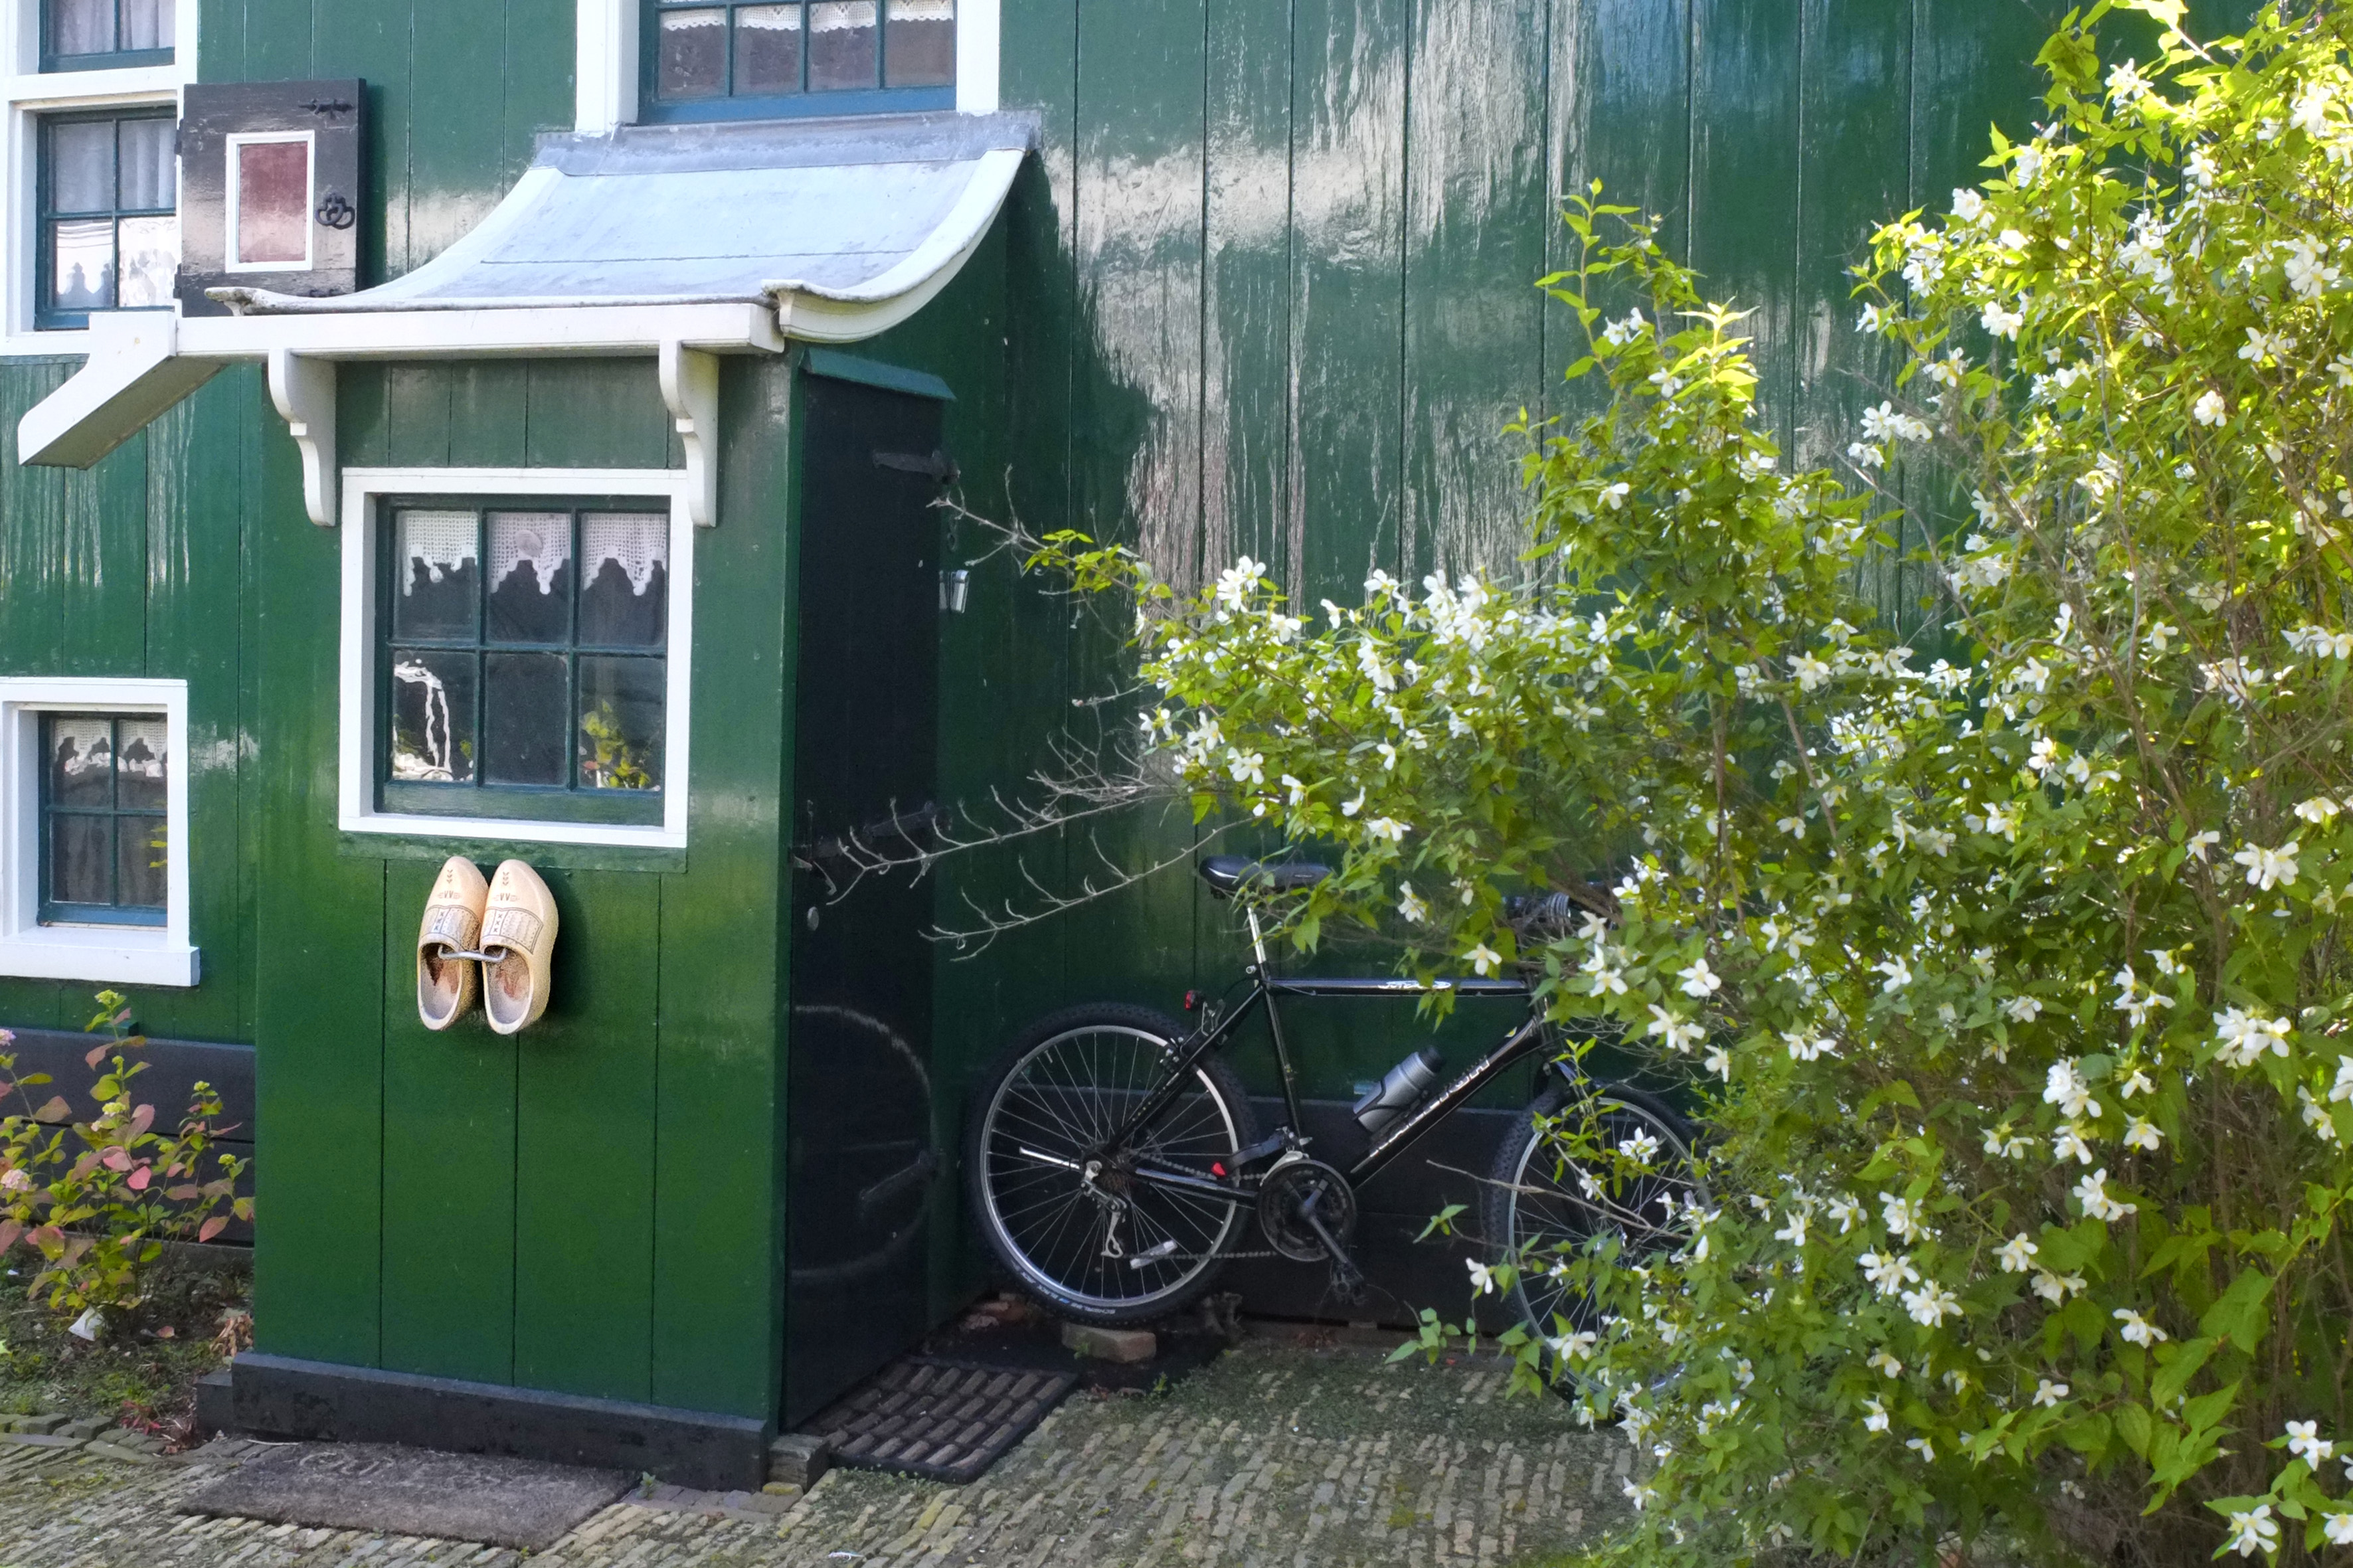
flower, shed, travel, transport, fujifilm, green, vehicle, cottage, garden, netherlands, fuji, yard, fujix, fujixe1, zaanseschans, rural area, rolling stock, outdoor structure